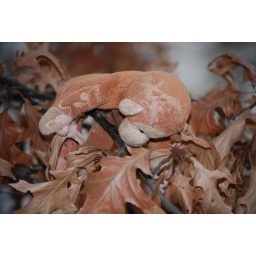
A monkey in a tree